Romania in World War I

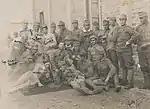
The Romanian Legion in Italy

Although the first Romanian Transylvanian prisoners in Italy were documented as early as June 1915, it was not until 1916 that the percentage of Romanian prisoners of war from Austro-Hungarian troops became significant, and they were mainly concentrated in northern Italy. Along with prisoners of other nationalities of Austria-Hungary, scattered throughout Italy, they contributed to a better understanding of the ethnic situation of the Austro-Hungarian Empire.